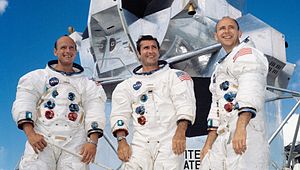
Apollo 12
Portræt af Apollo 12-besætningen (fra venstre:Conrad, Gordon and Bean)
Apollo 12 var den sjette bemandede mission i Apollo-programmet og den anden, der landede på Månen.